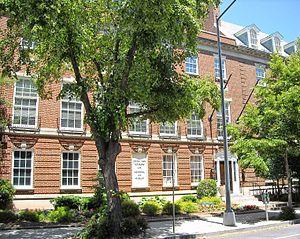
L’histoire des Juifs aux États-Unis est liée aux vagues d'immigration européennes dues aux perspectives sociales et économiques des États-Unis d'Amérique et alimentées par l'antisémitisme et les persécutions des Juifs d'Europe. L'antisémitisme aux États-Unis a de fait toujours été moins répandu qu'en Europe.